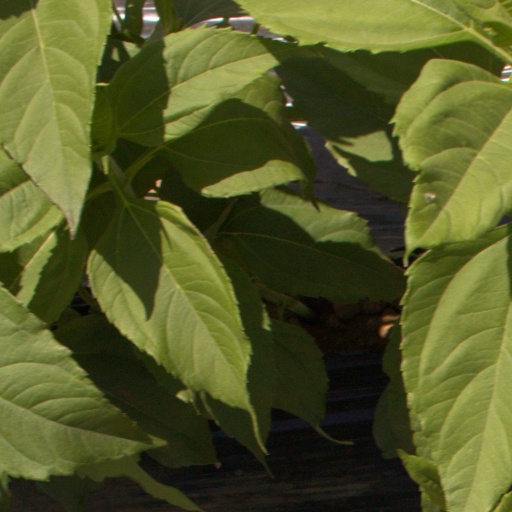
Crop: Jerusalem artichoke